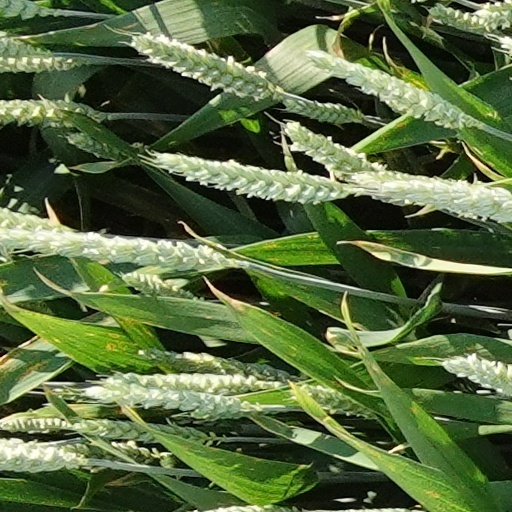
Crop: wheat